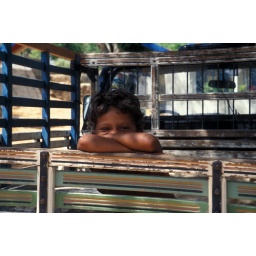
A young boy in a truck looks at the photographer. North East Brazil, 1999